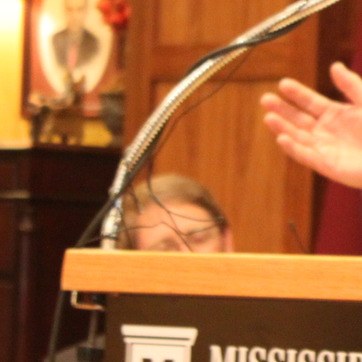
Material: hair